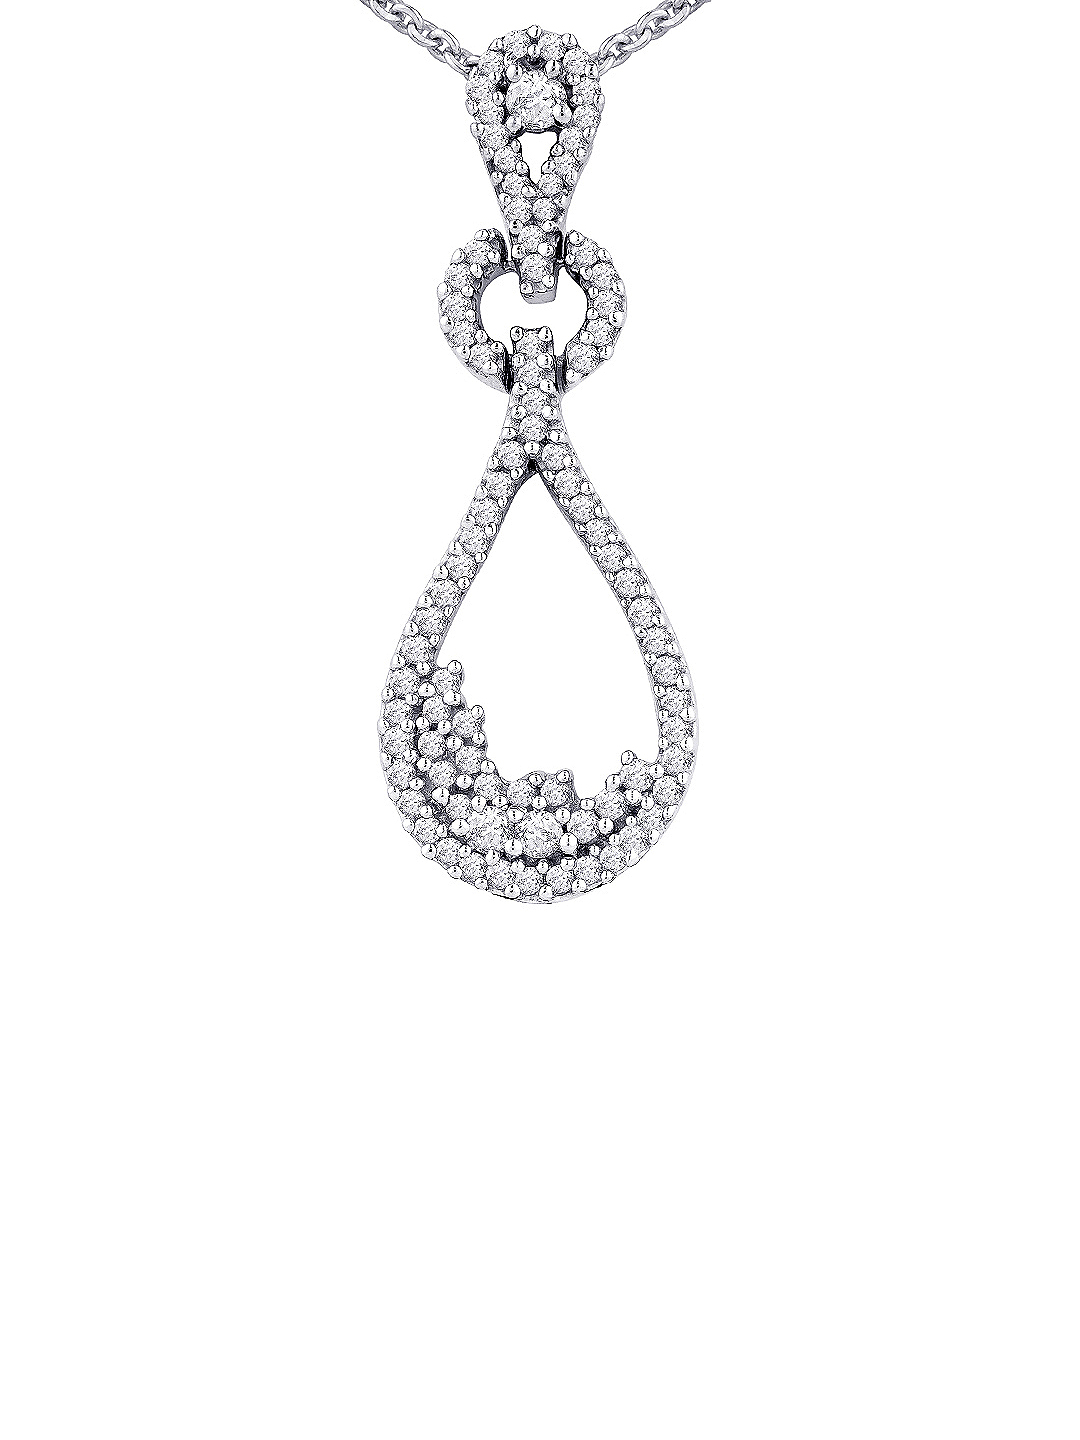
Lucera Women Silver Pendant
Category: Accessories / Jewellery / Pendant
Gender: Women
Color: Silver
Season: Summer 2013
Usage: Casual